Level Crossing Removal Project

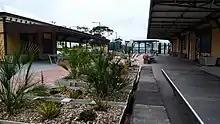
LXRP retention of the heritage-listed Mentone railway station at street-level as a heritage deck and park, above the newly lowered station.

Some of the most significant changes to Melbourne's urban structure from the LXRP have resulted from the construction of large sections of elevated rail, something that was relatively rare in Melbourne. In 2016, the government announced that of elevated rail would be built in Melbourne's south-eastern suburbs to remove nine level crossings on the Pakenham and Cranbourne rail corridor and build five new elevated stations at Carnegie, Murrumbeena, Hughesdale, Clayton and Noble Park.